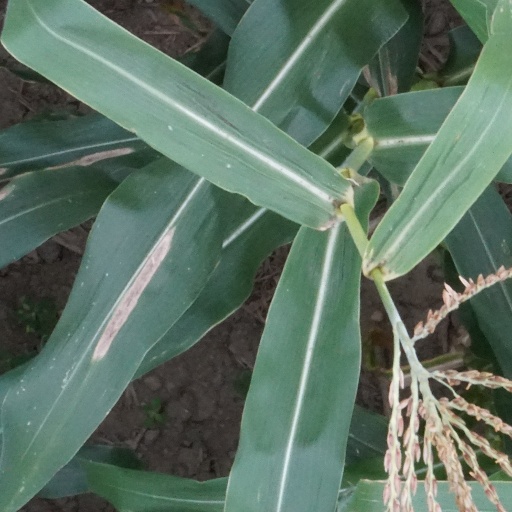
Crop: maize; corn